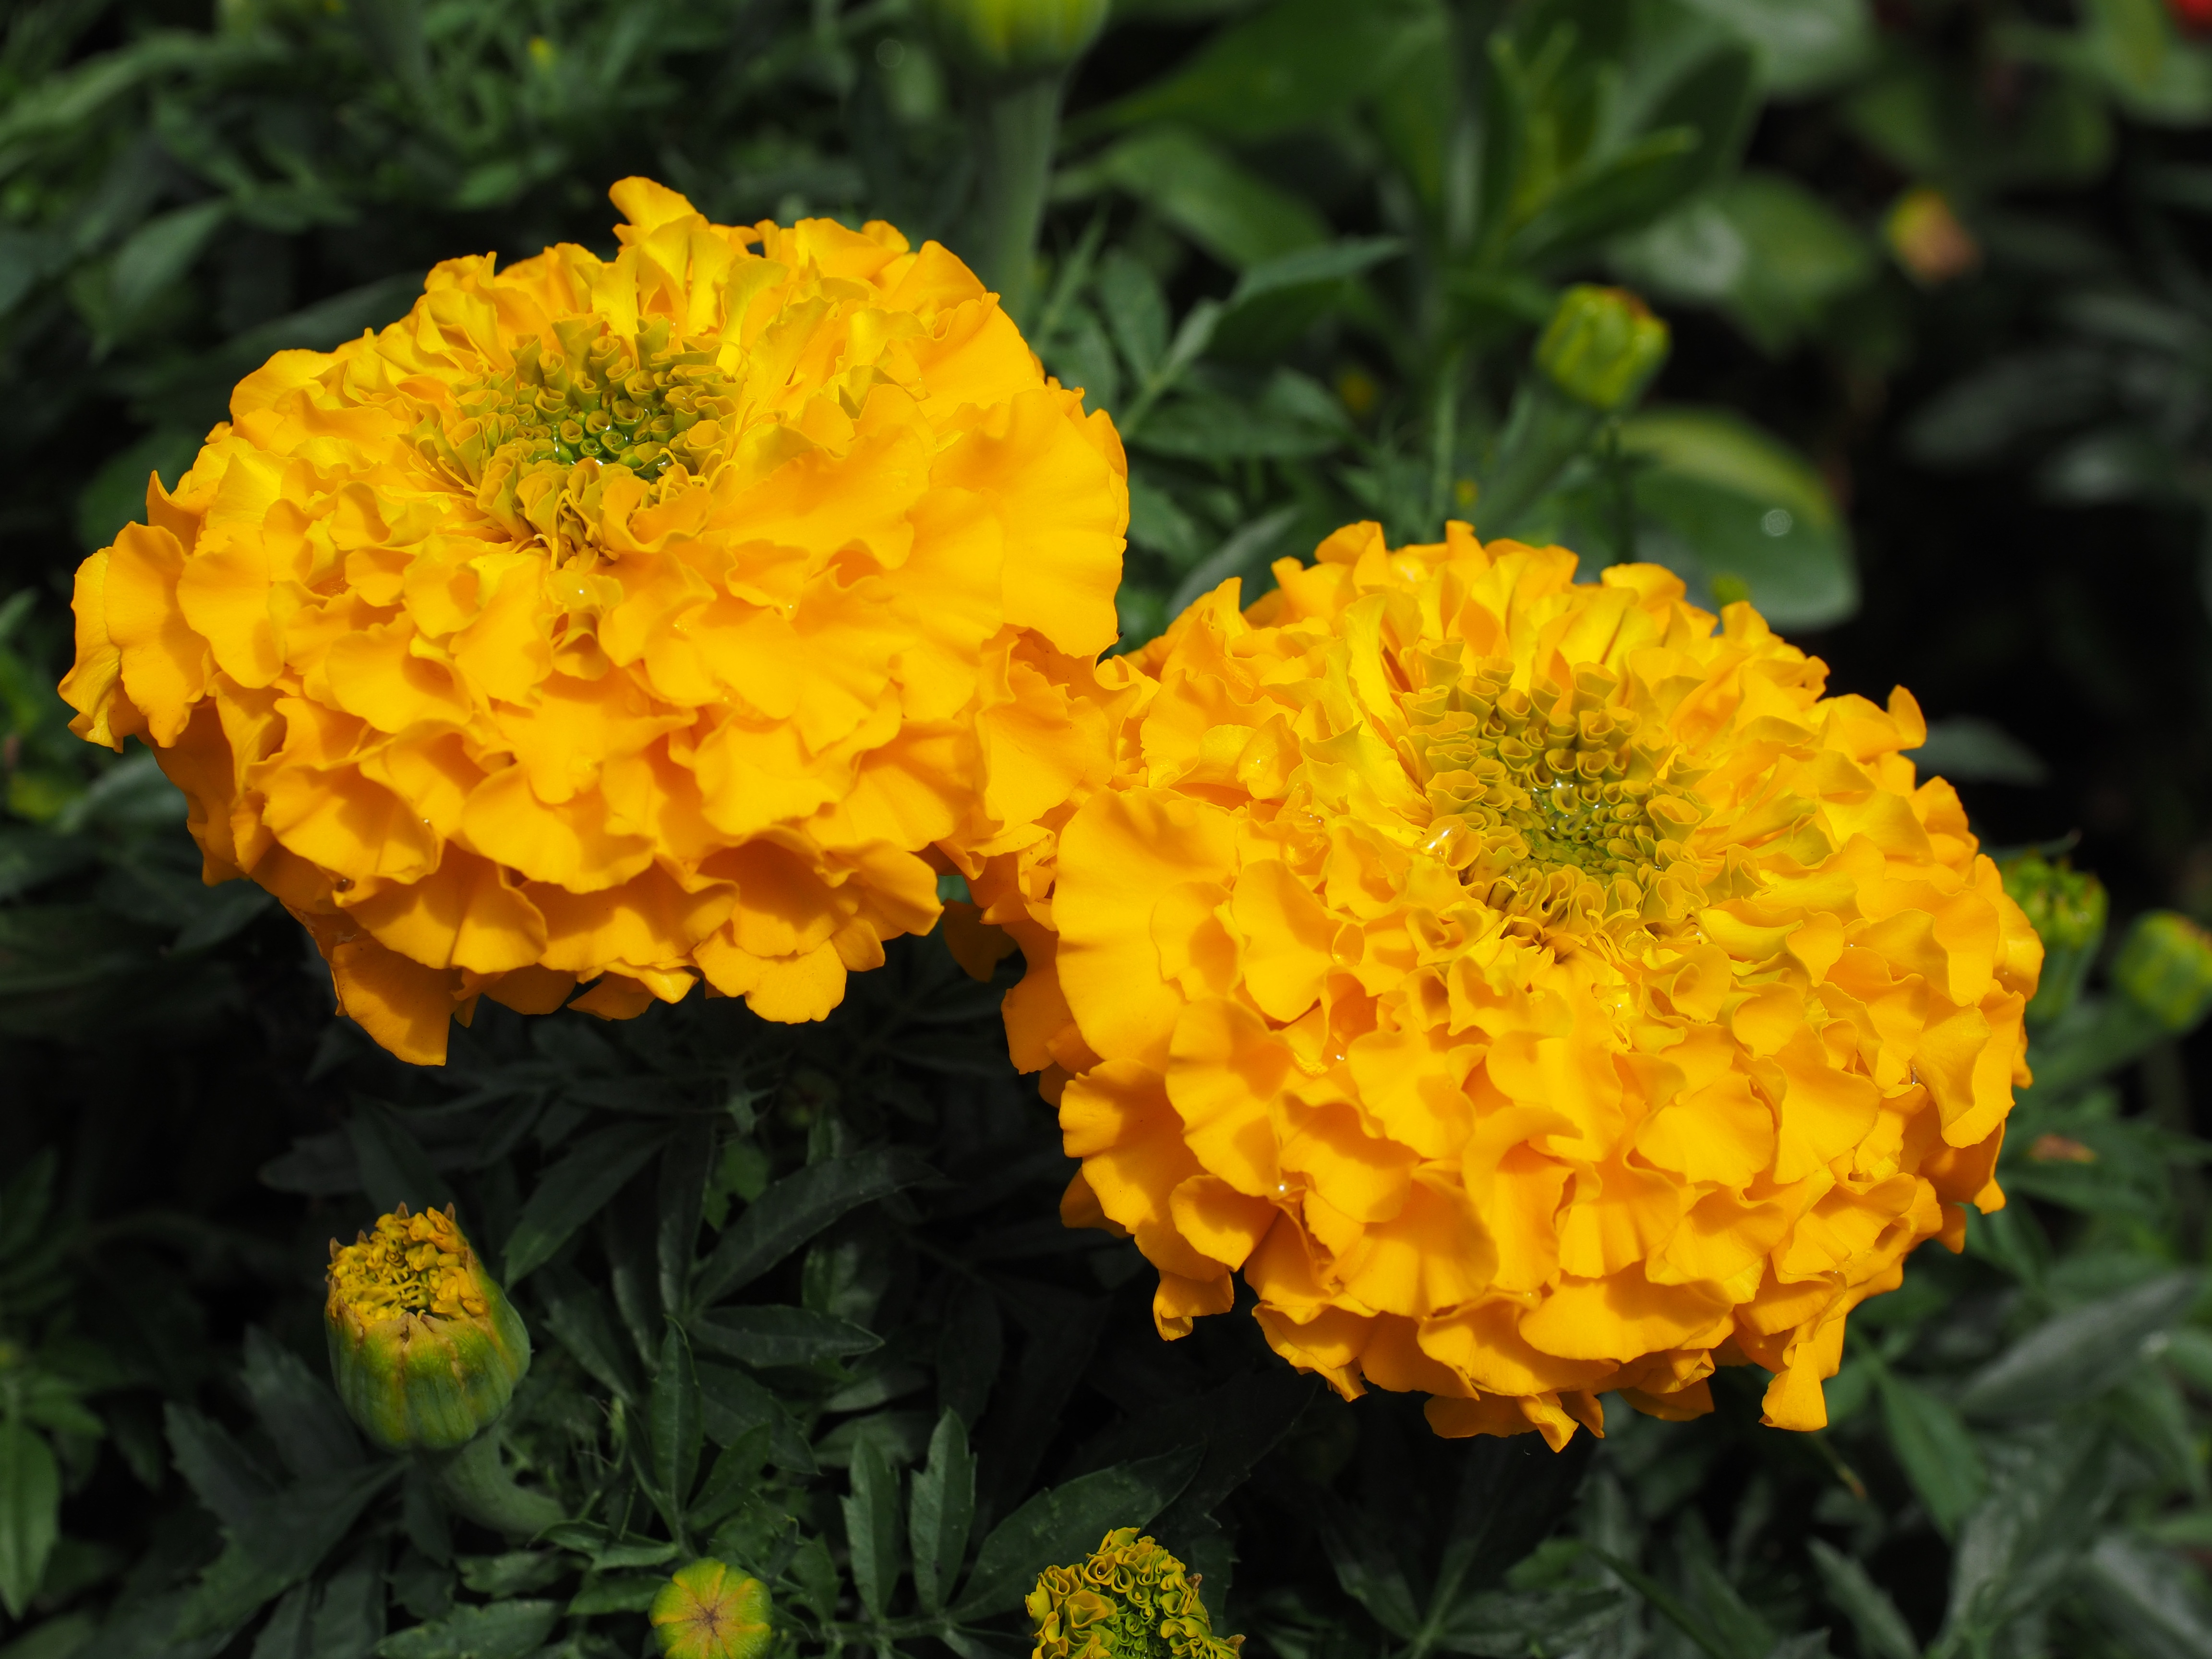
blossom, plant, flower, petal, bloom, orange, herb, botany, yellow, flora, dead flower, wildflower, marigold, marigolds, flowering plant, balcony plant, daisy family, calendula, summer flower, turkish carnation, balcony flower, lantana camara, annual plant, land plant